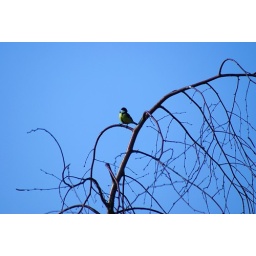
A bird in the sky